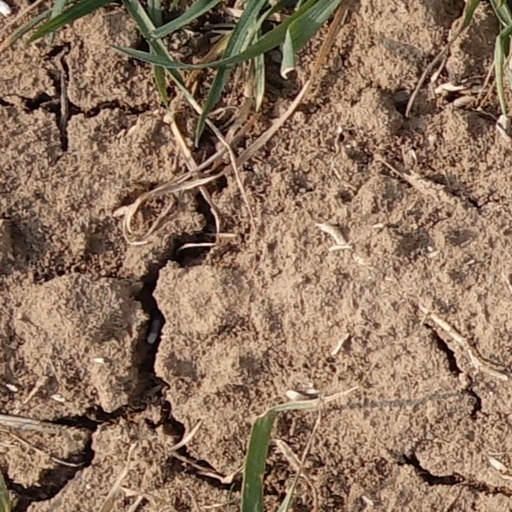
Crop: wheat